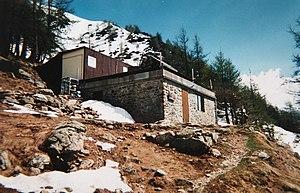
ancien refuge des Souffles
Le refuge des Souffles est un refuge de montagne situé à une altitude de 1 975 mètres dans la vallée du Valgaudemar au coeur du département français des Hautes-Alpes. Il se trouve au centre du massif des Ecrins en bordure du parc national des Ecrins. Il est accessible en deux heures et demi environ à partir du village de Villar-Loubière pour un dénivelé de 940 mètres environ.